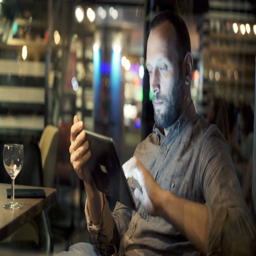
young man using tablet computer in cafe in the evening